Taliesin (studio)

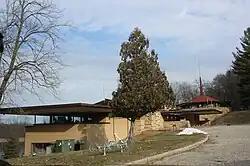
Wright's Riverview Terrace Restaurant (1953), used as a visitor center by TPI since 1993

Wisconsin governor Tommy Thompson appointed a commission in 1988 to prepare plans for preserving and operating Taliesin; the commission estimated that it would cost $14.7 million to repair the complex. Thompson established Taliesin Preservation, Inc. (TPI), a non-profit organization, in 1990 to restore Taliesin. The Frank Lloyd Wright Foundation retained ownership of the complex, working with TPI to preserve the property. TPI received $150,000 from the state government, a $50,000 matching grant from the J. Paul Getty Trust, and a $100,000 grant from the Lynde and Harry Bradley Foundation. The Taliesin complex began hosting tours in mid-1992. Thompson suggested in late 1992 that the Wisconsin Housing and Economic Development Authority (WHEDA) fund the house's restoration with an $8 million bond issue. Thompson estimated that the complex could attract up to 150,000 visitors annually, generating more than $10 million in tourist spending in Wisconsin. WHEDA approved a loan for the complex later the same year. In addition, TPI suggested spending $3.8 million on a visitor center. TPI's executive director Robert Burley drew up plans for Taliesin's restoration. By the mid-1990s, the renovation was expected to cost an estimated $24 million.